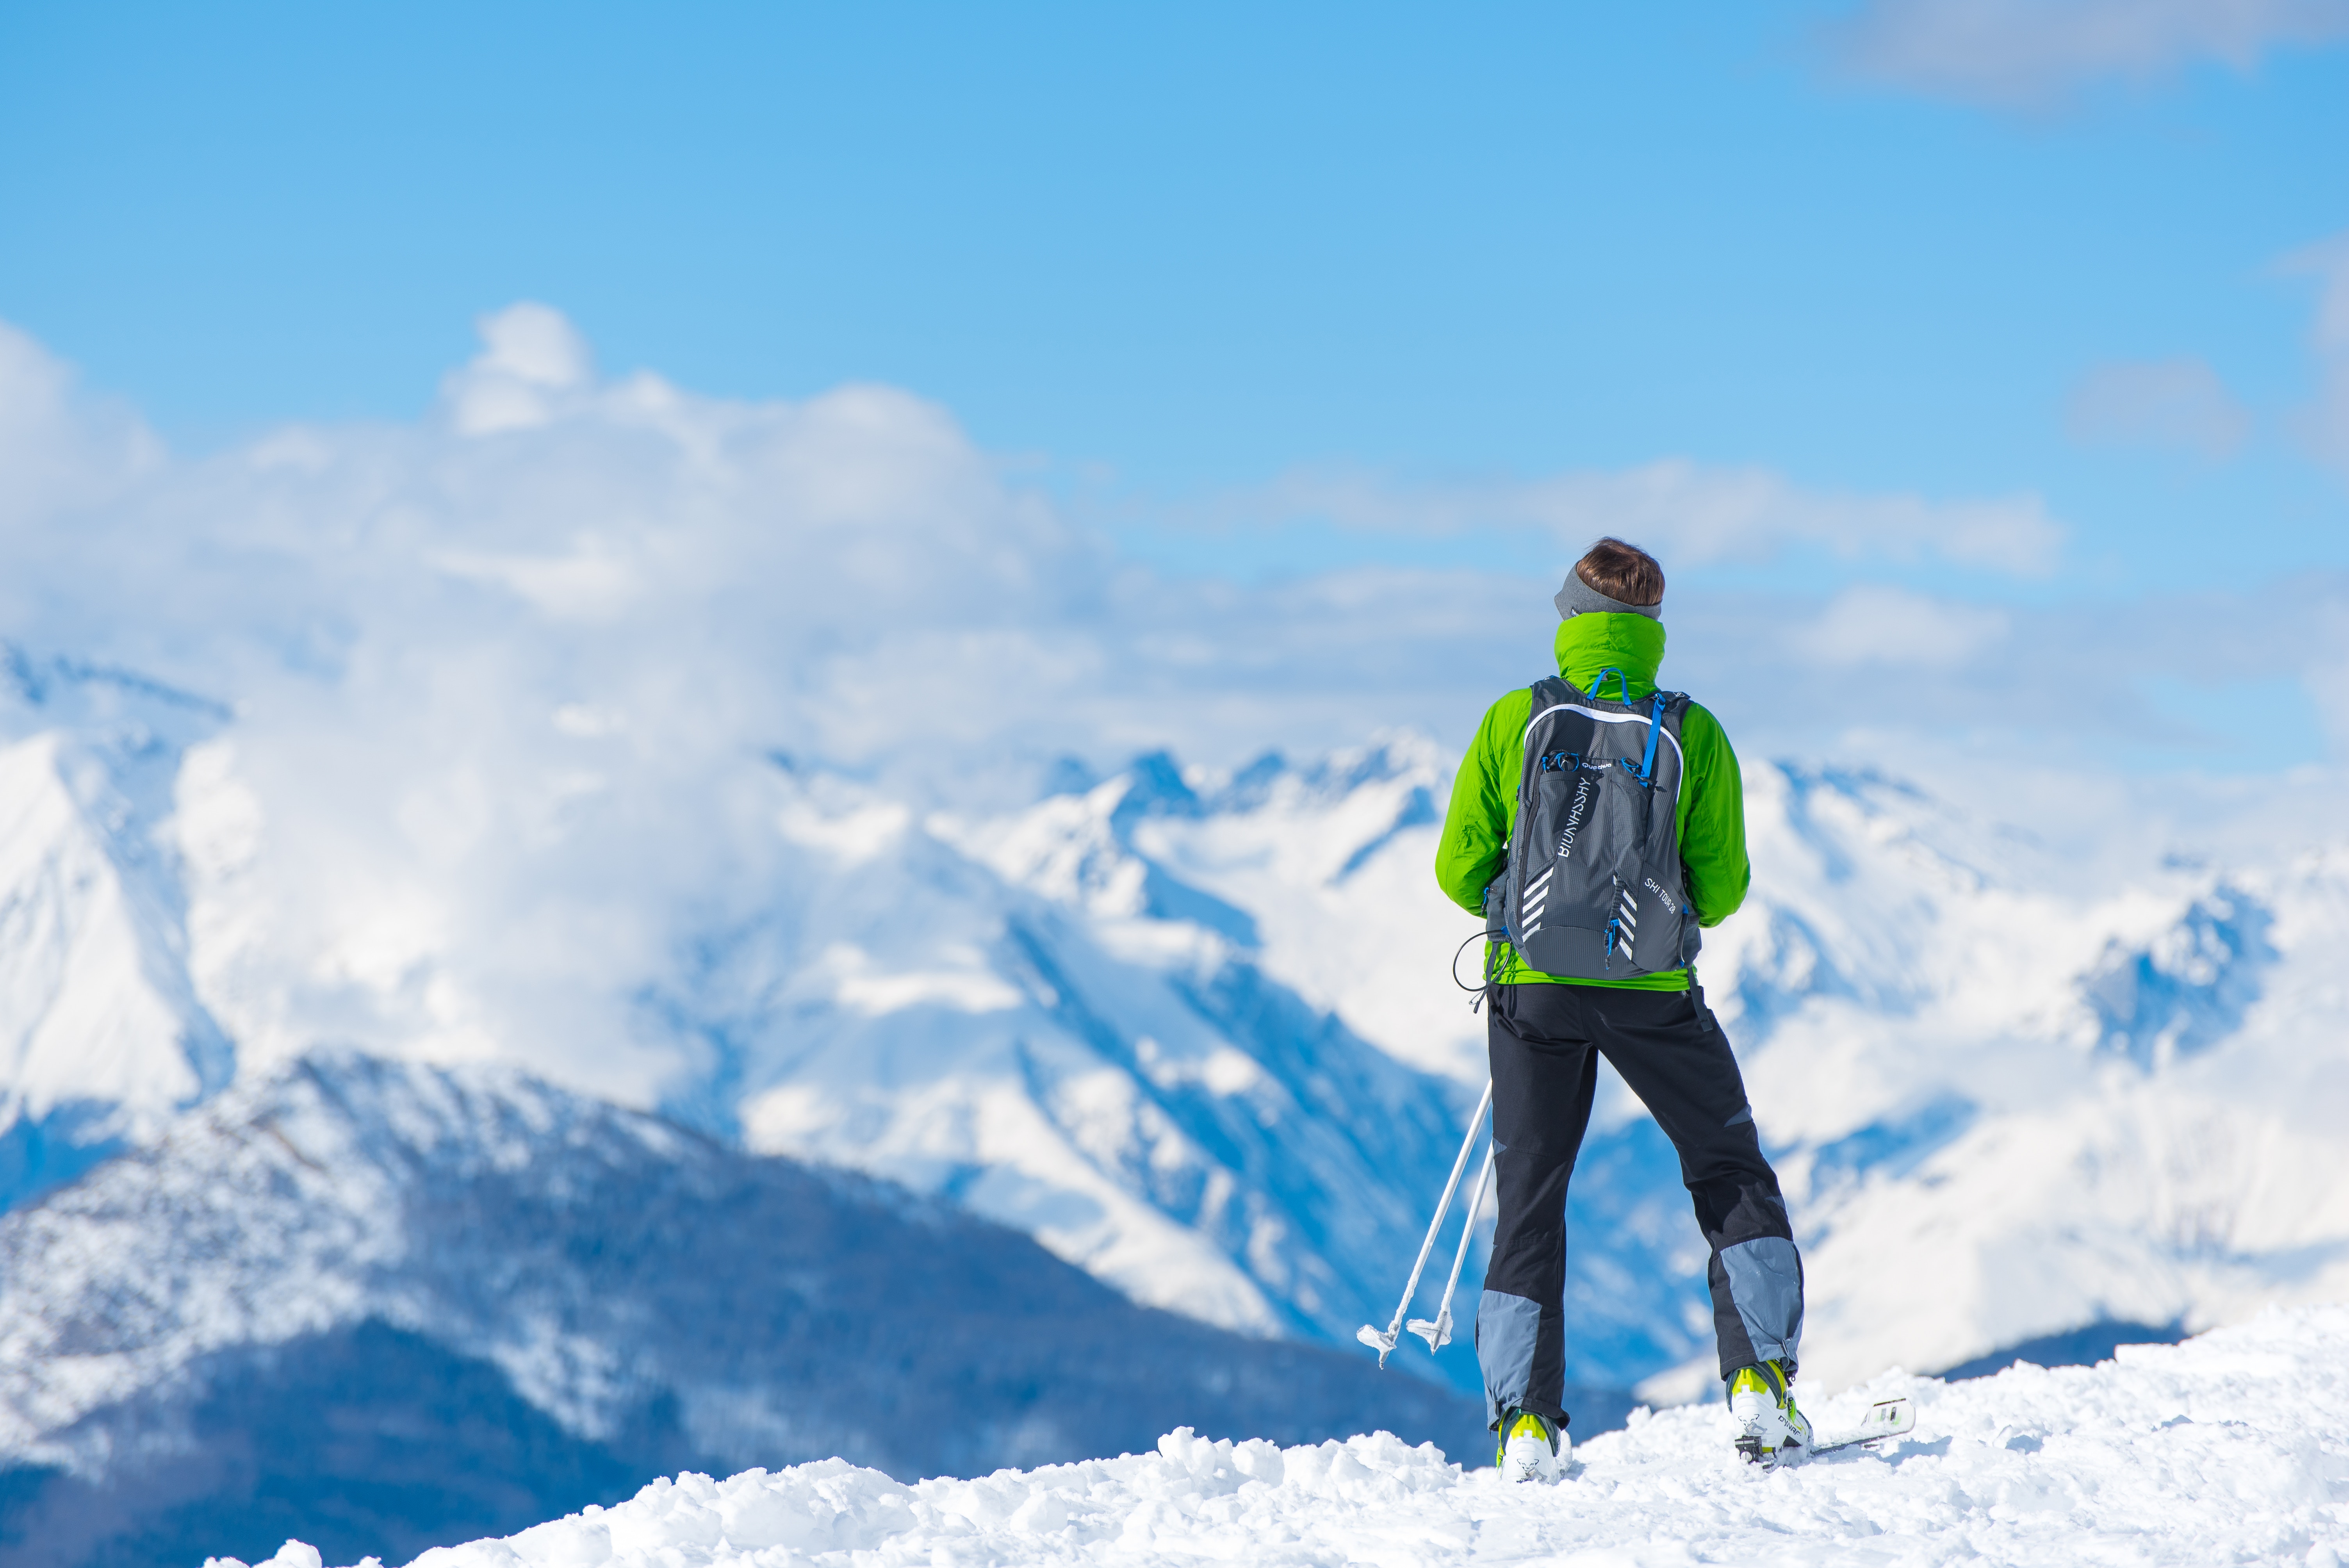
tree, mountain, snow, winter, cloud, sky, adventure, mountain range, vacation, recreation, arctic, extreme sport, skiing, tourism, leisure, ridge, summit, sports equipment, mountaineering, winter sport, fun, mountaineer, alps, ski, fell, piste, ski touring, cross country skiing, meteorological phenomenon, nordic skiing, ski mountaineering, ski equipment, mountainous landforms, glacial landform, geological phenomenon, mountain guide, freestyle skiing, ski cross, nordic combined